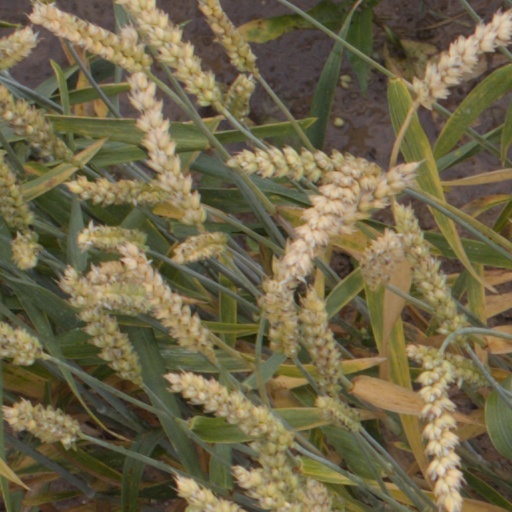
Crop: wheat